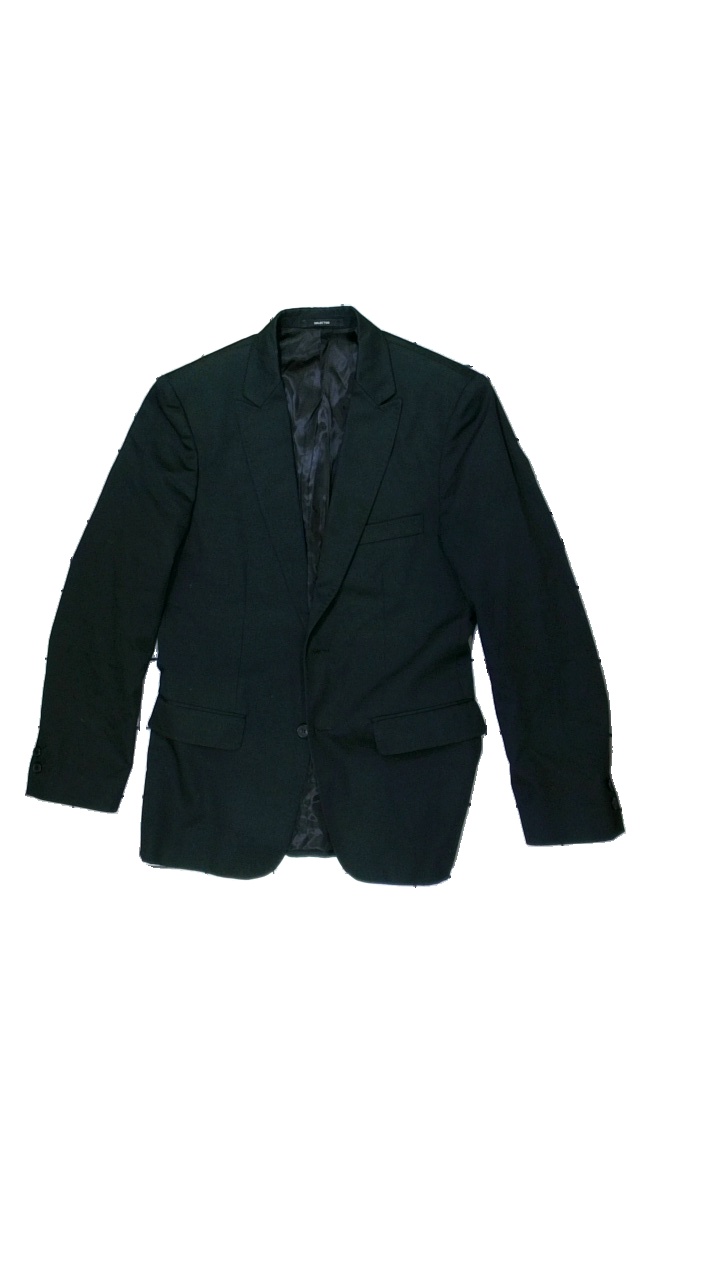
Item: Blazer (Ladies)
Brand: Selected Homme/femme
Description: Black blazer
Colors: Black
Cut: Regular
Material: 65% Polyester 35% Cotton
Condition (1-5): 5
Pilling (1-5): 5
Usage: Reuse
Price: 100-150